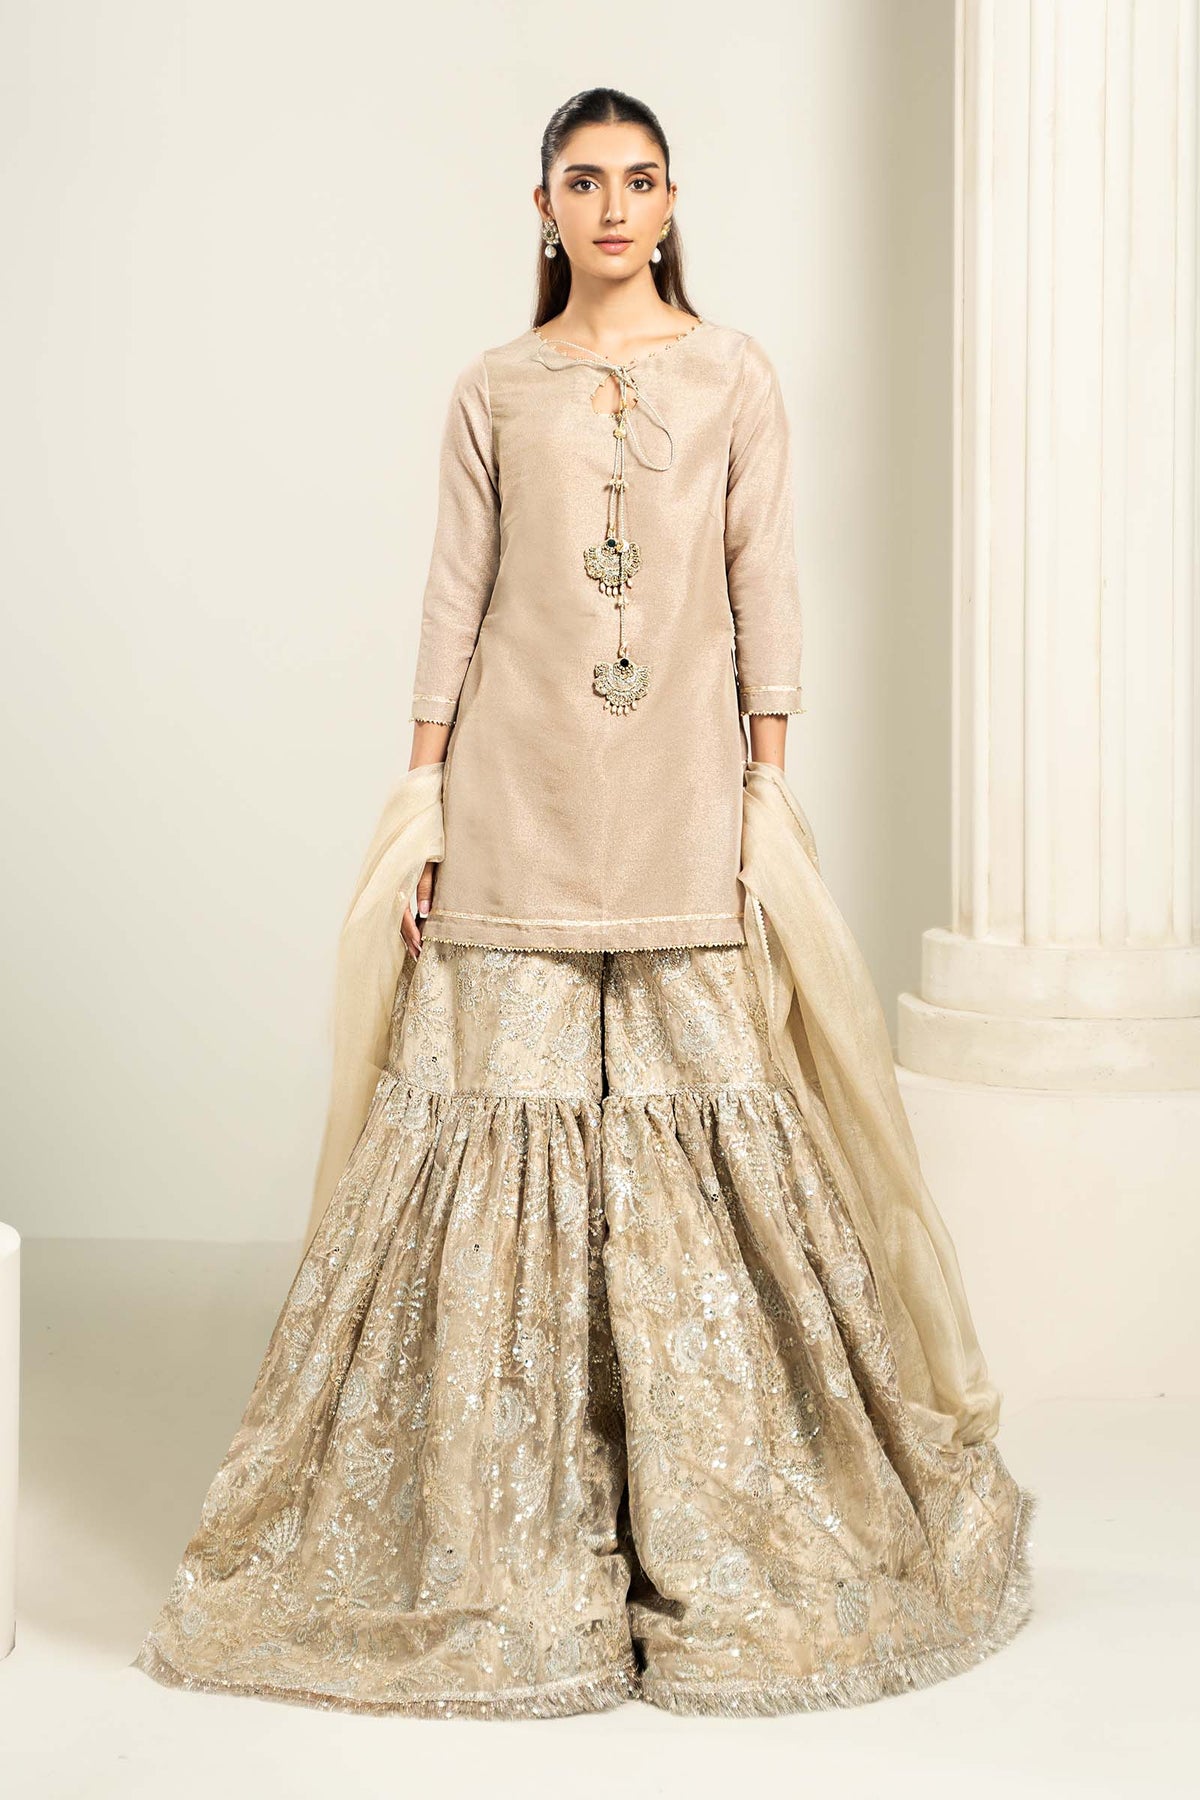
beige gold embroidered long lehenga